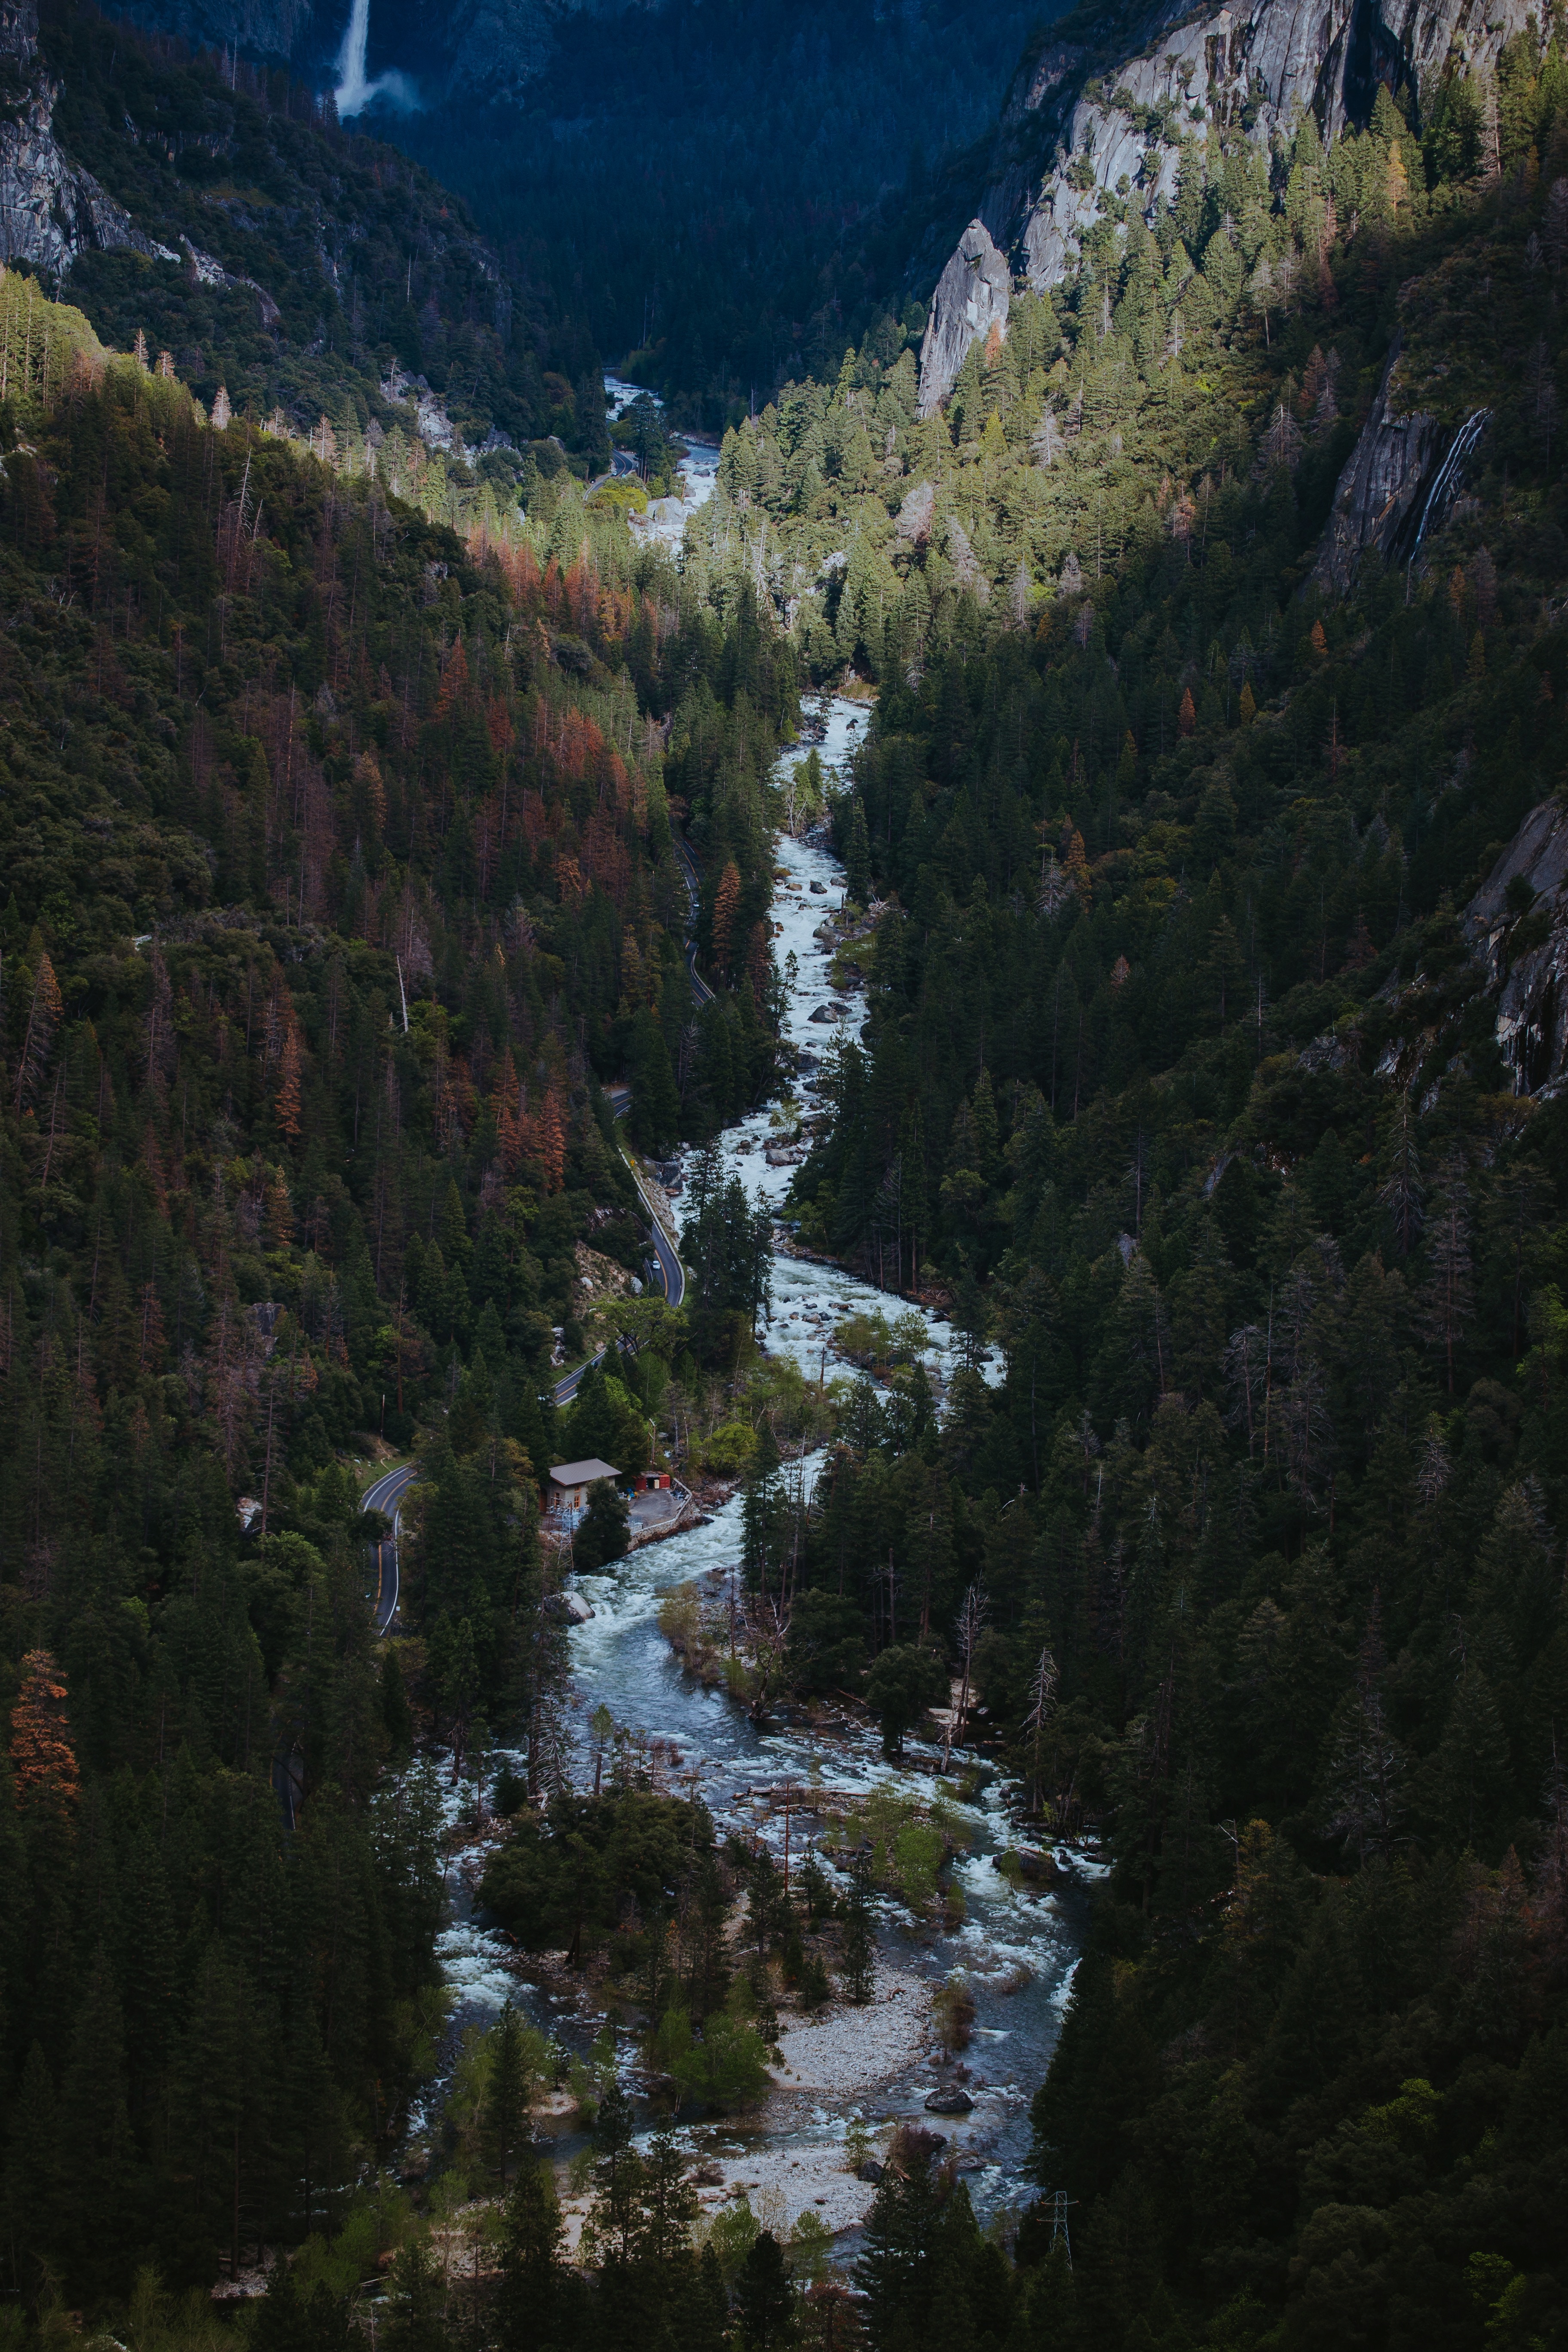
landscape, tree, water, nature, forest, wilderness, mountain, sky, leaf, hill, lake, river, valley, mountain range, stream, fjord, national park, ravine, escarpment, tributary, water feature, watercourse, nature reserve, aerial photography, biome, mountainous landforms, temperate coniferous forest, water resources, tropical and subtropical coniferous forests, mount scenery, fluvial landforms of streams